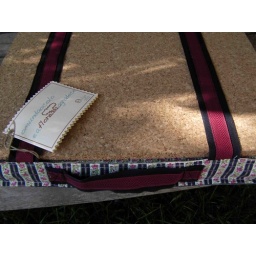
mundaocolo em chita - laptop pillow in portuguese "chita"